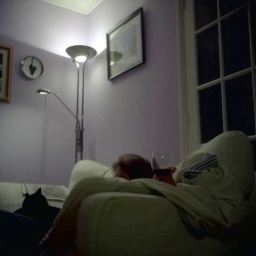
A cat on your lap, a glass of wine in your hand, finally you are home.